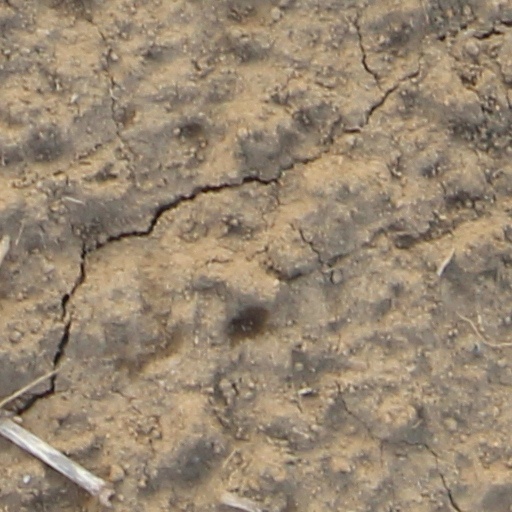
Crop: wheat